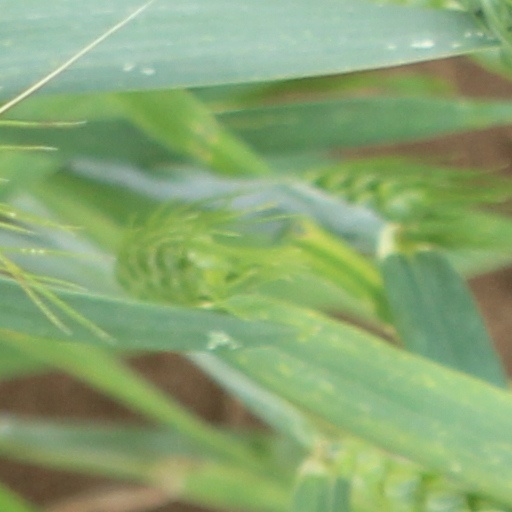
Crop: wheat